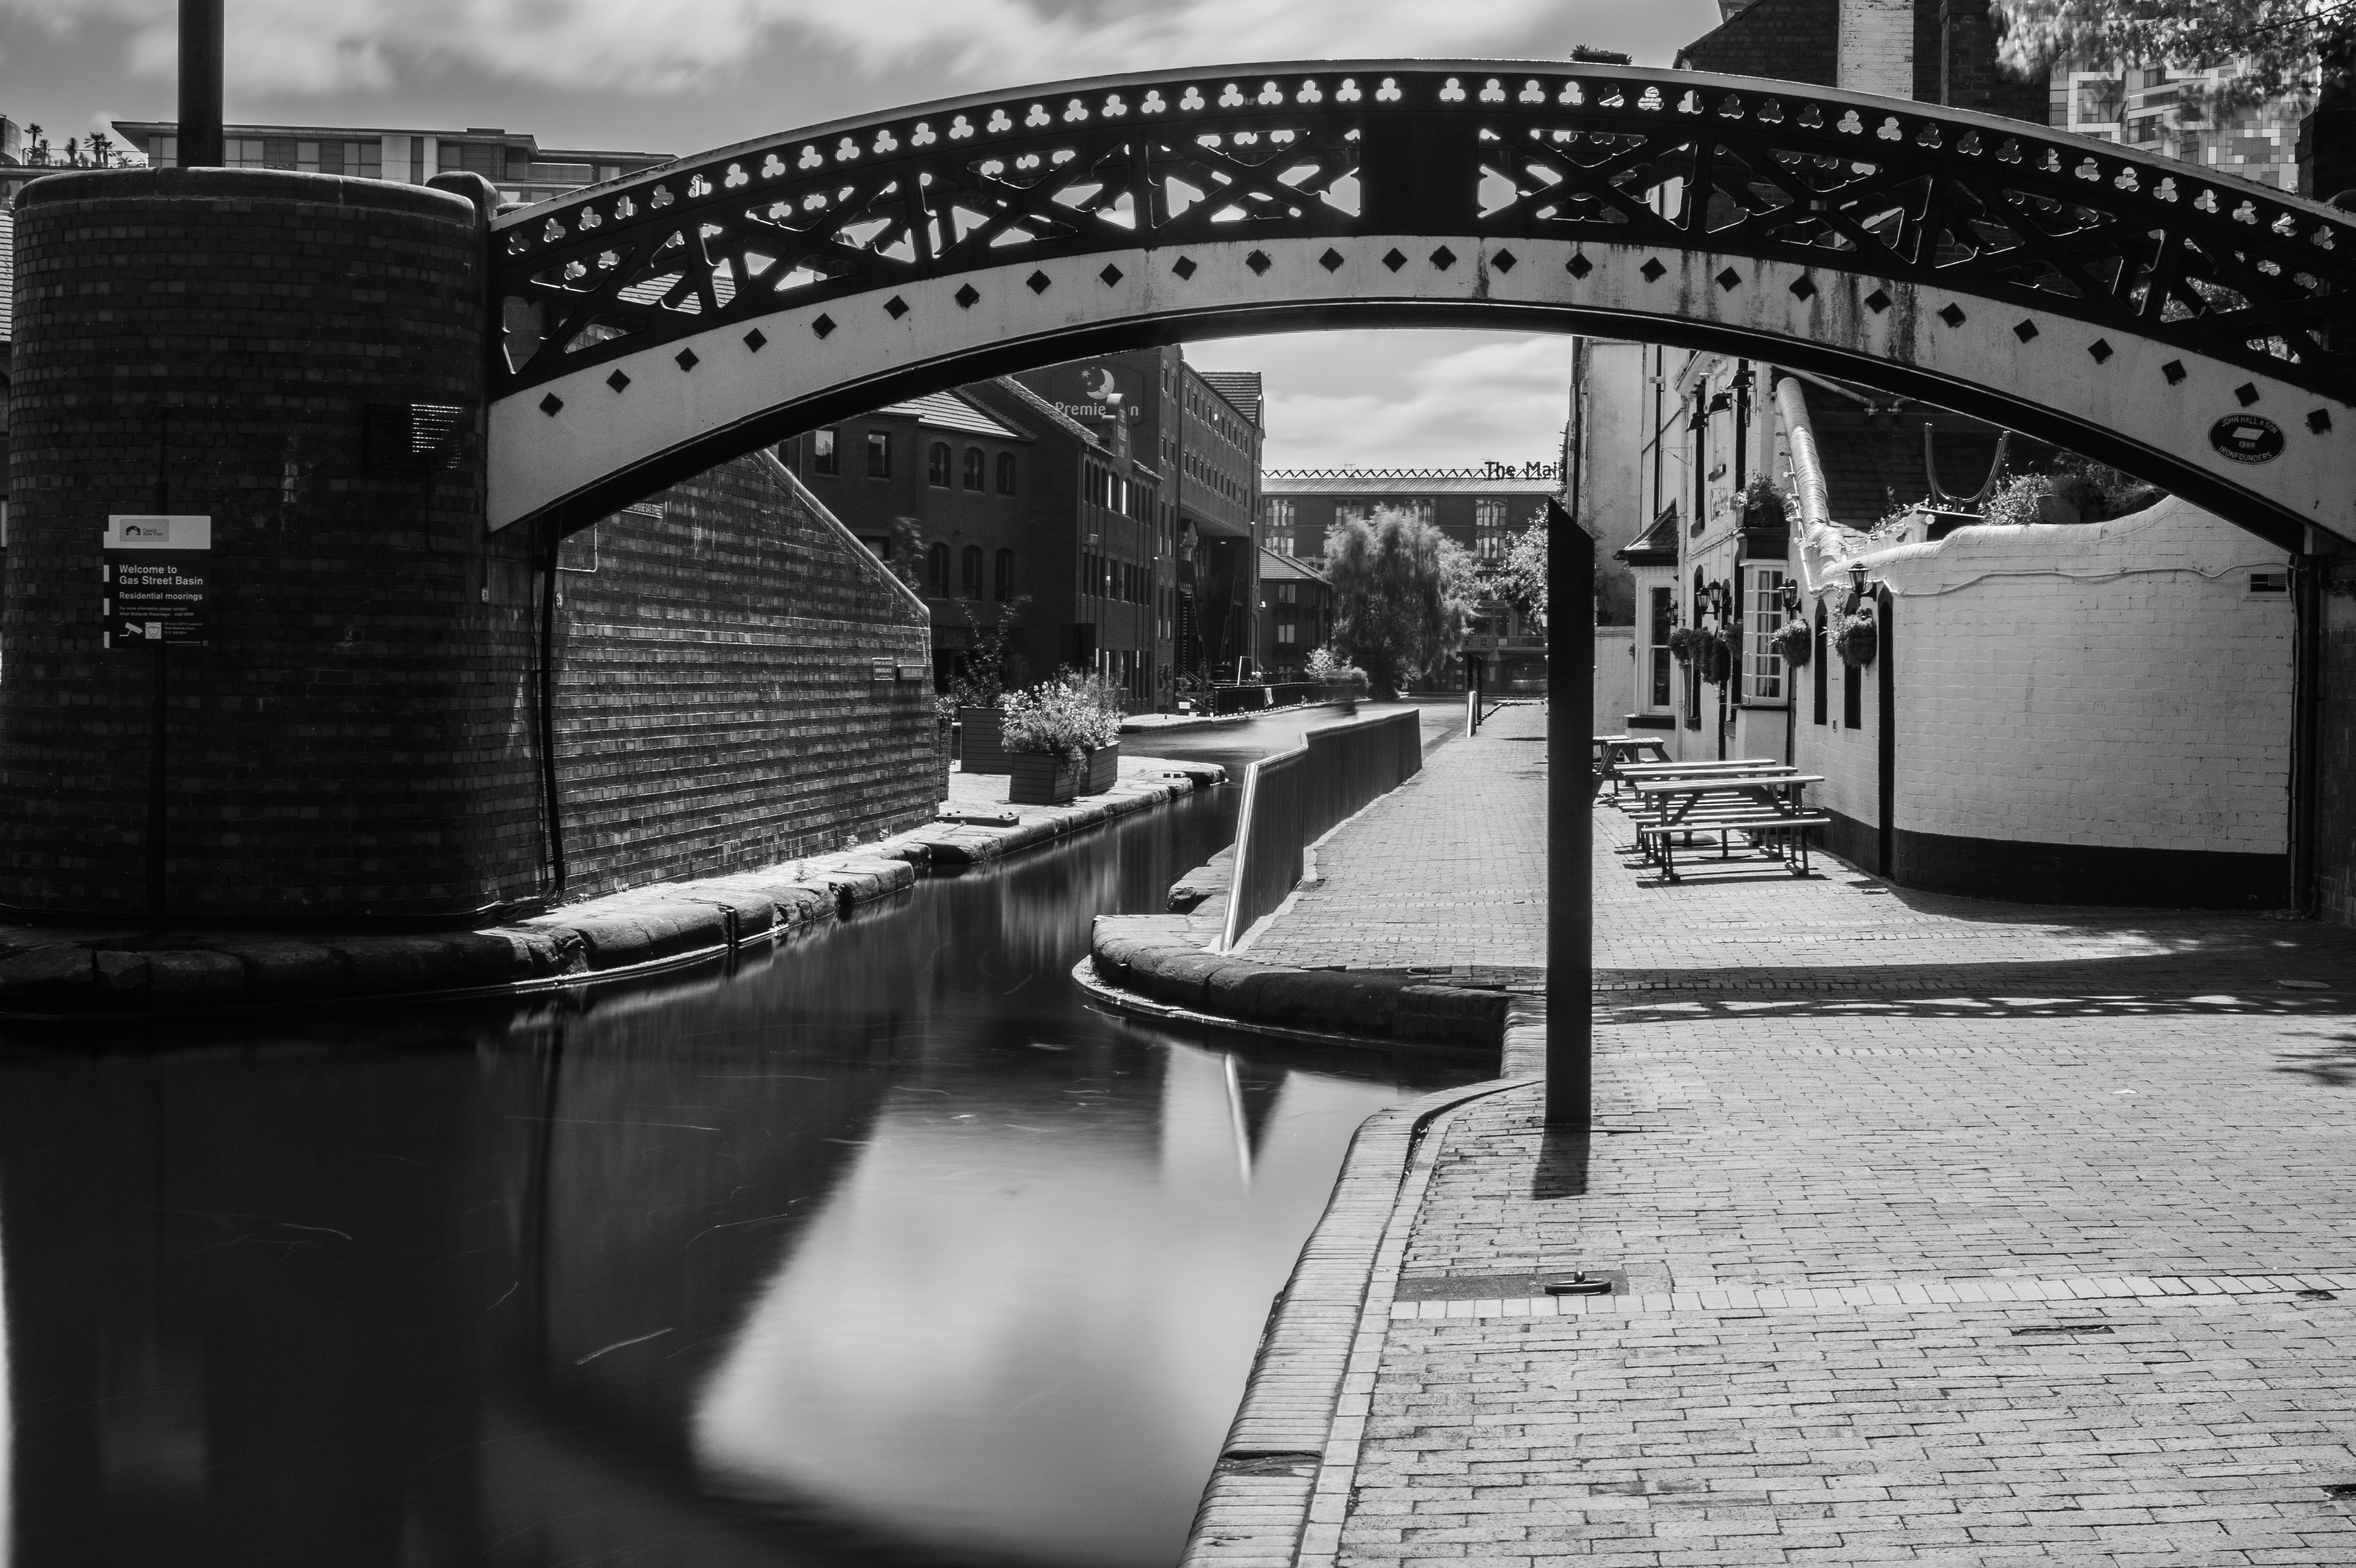
water, path, black and white, architecture, white, bridge, street, photography, city, canal, arch, black, monochrome, waterway, england, bw, long, exposure, noir, blanc, gas, center, centre, birmingham, basin, shape, bn, monochrome photography